Flag of Veneto

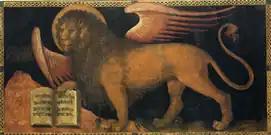
The painting by Jacobello del Fiore, a source of inspiration for the flag, Doge's Palace

The main overall layout and design of the Venetian banner was kept. The coat of arms of the Region is set in a square in the center of the flag: the Lion of Saint Mark with the opened gospel (reading the Latin motto "Pax tibi Marce evangelista meus", "Peace to you Mark, my evangelist") rests its paws on the landscape of Veneto: sea (the Adriatic), land (the Venetian Plain) and mountains (the Alps).